Nary Ly

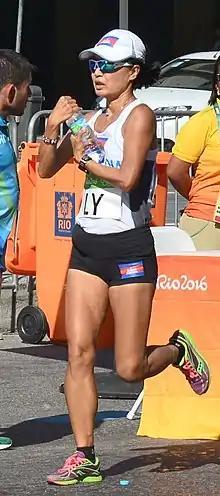
Ly at the 2016 Olympics

Nary Ly (born 6 June 1972) is a Cambodian long-distance runner. She finished in last place in the 2016 Olympic marathon of the 133 athletes to complete the course.